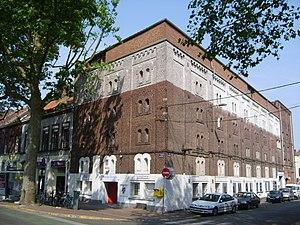
Façade de La Malterie, dans le quartier de Wazemmes à Lille, en France. Ce bâtiment a été construit en 1871 et est une ancienne brasserie. Il est aujourd'hui géré par un collectif d'artistes et abrite 28 ateliers d'artistes, une salle de concerts, une salle d'exposition, un espace d'accueil en résidence, 5 locaux de répétition pour les musiciens, et un espace d'information et de soutien pour les artistes plasticiens. C'est au quotidien plus d'une centaine d'artistes qui y travaillent, créent, élaborent, expérimentent, développent de nouveaux projets et de nouvelles pièces.
La Malterie est une association lilloise implantée dans le quartier de Wazemmes. Elle œuvre dans les champs des musiques actuelles de création et des arts visuels. Elle est une structure de soutien à la recherche et à l'expérimentation artistique et comporte des espaces de travail, lieux de diffusion, centre de ressources spécialisé sur le statut professionnel des plasticiens.